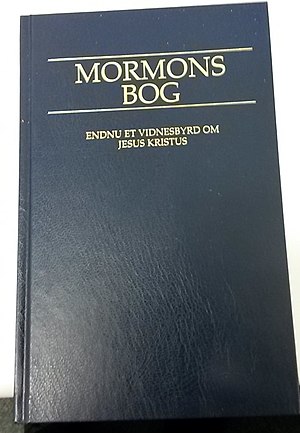
Mormons Bog
Dansk version af Mormons Bog
Mormons Bog er et kanonisk skrift for de over 100 sekter, som populært betegnes mormonismen, hvoraf de største trossamfund er Jesu Kristi Kirke af Sidste Dages Hellige, Kristi Samfund og Jesu Kristi Kirke. Bogen udkom på engelsk i 1830. Det første sprog, bogen blev oversat til fra engelsk, var dansk i 1851.